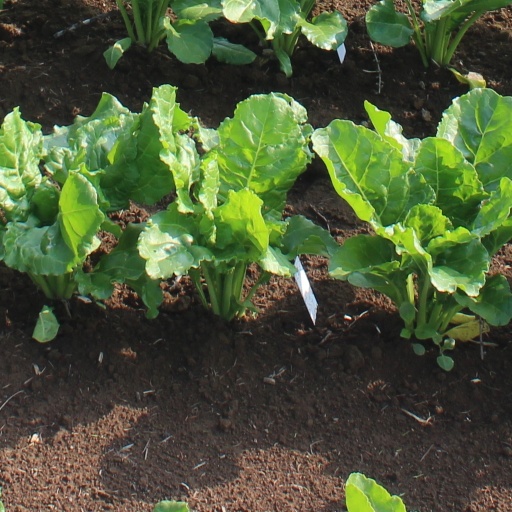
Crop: sugar beet